Demographics of South Sudan

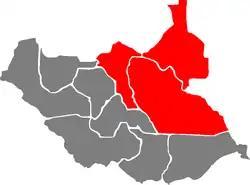
The Nuer people are found in the historic Greater Upper Nile region (in Red) which includes the states of Upper Nile, Jonglei, and Unity. The region is also home to the Shilluk people, and Murle people with a significant number of Dinka.

The Nuer people (part of the Nilotic group) are the second largest group in South Sudan, representing 15.6% of the population in 2013 (or about 1.8 million). In the late 19th century, British, Arab and Turkish traders exerted influence in the area. The Nuer tended to resist the Arab and Turkish, which led to conflict with the Dinka, who supported the British.